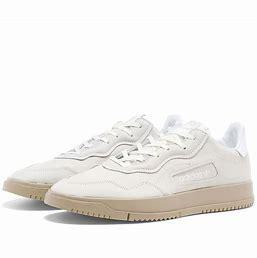
Brand: Adidas
Model: SC Premiere